Ding Dong, Ding Dong

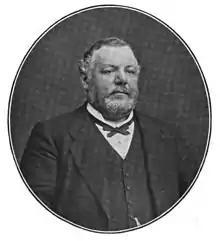
Sir Frank Crisp, whose wood and stone carvings at Friar Park inspired the song

Authors Chip Madinger and Mark Easter describe "Ding Dong" as the "quickest song" that Harrison ever wrote, in terms of time spent on the composition. The words for the song's middle eight – "Yesterday, today was tomorrow / And tomorrow, today will be yesterday" – came from another pair of inscriptions from Crisp's time at Friar Park. Harrison found these lines in what he called "the garden building", carved in stone around two matching windows. The only other lyrics in "Ding Dong, Ding Dong" are the song title, repeated four times to serve as its chorus. Sung in imitation of a clock chiming, the chorus lyrics, combined with the message of those of the verse, lend the composition an obvious New Year's theme. Harrison later described the song as "very optimistic", and suggested: "Instead of getting stuck in a rut, everybody should try ringing out the old and ringing in the new … [People] sing about it, but they never apply it to their lives."